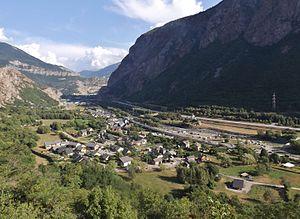
Vue panoramique, depuis les lacets de Montvernier, du village de Pontamafrey dans la vallée de la Maurienne, en Savoie.
Pontamafrey-Montpascal est une ancienne commune française située dans le département de la Savoie, en région Auvergne-Rhône-Alpes, elle fait partie de l’arrondissement et du canton de Saint-Jean-de-Maurienne.